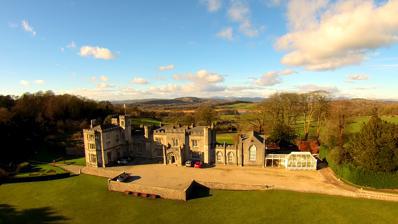
Building: Leighton Hall, Lancashire
Country: United Kingdom
Year built: 1761
Historic site in Lancashire, England Leighton Hall View of Leighton Hall Location Yealand Conyers , Lancashire , England Coordinates 54°09′47″N 2°46′33″W / 54.1630°N 2.7758°W / 54.1630; -2.7758 Elevation 200 feet (61 m) Built 1759–61 Restored 1870 Architect John Hird Paley and Austin Architectural style(s) Georgian , Gothic Revival Listed Building – Grade II* Official name Leighton Hall and Stable Block Designated 2 May 1968 Location in the City of Lancaster district Leighton Hall is a historic house 0.5 miles (1 km) to the west of Yealand Conyers , Lancashire , England. It is recorded in the National Heritage List for England as a designated Grade II* listed building . History It was the seat of the 1642–1673 Middleton Baronetcy of Sir George Middleton, who was High Sheriff of Lancashire for 1661. He was succeeded by his grandson, George Middleton Oldfield, who died at the hall in 1708. It then passed to his son-in-law Albert Hodgson, who had married Oldfield's daughter Dorothy. Hodgson became involved in the Jacobite rising of 1715 , during which he was taken prisoner, and the house burnt with Hodgson's possessions confiscated. When the hall was sold at public auction in 1722 it was bought by a friend, a Mr Winkley from Preston, who allowed Hodgson to live in the partly ruined house after his eventual release from prison. The estate then came into the possession of wealthy George Towneley of Towneley Hall in Burnley , through his marriage to Hodgson's daughter Mary in the 1750s. The present house was built for Towneley in 1759–61 in Georgian style to a design by John Hird, and the woods replanted and park laid out in 1763. The couple had no children, and the estate was inherited by George's nephew John, who sold it in 1805. In 1822 the property came into the possession of Richard Gillow, the grandson of furniture manufacturer Robert Gillow , who Gothicized the façade in 1822–25 using local white limestone . [A] In 1870 his son, Richard Thomas Gillow, commissioned the Lancaster architects Paley and Austin to add a three-storey wing containing a billiard room below, and guest rooms above. Richard died in 1906, leaving the hall in a neglected condition and was succeeded by his grandson, Charles Richard Gillow, who died in 1923. Charles' widow continued to live at the hall until her own death in 1966 at the age of 96. The property then passed via her daughter Helen to her grandson, Richard Gillow Reynolds who, with his wife Susan, is the current owner. In October 2021, the building was one of 142 sites across England to receive part of a £35-million injection into the government's Culture Recovery Fund . The hall won the 2023 Sustainability Award of the Historic Houses Association . The hall was featured in the 1984 ITV TV adaptation of the Sherlock Holmes story The Adventure of the Dancing Men , as Ridling Thorpe Manor. See also Lancashire portal Grade II* listed buildings in Lancashire Listed buildings in Yealand Conyers List of non-ecclesiastical works by Paley and Austin Notes A This work has been attributed to Robert Roper . References